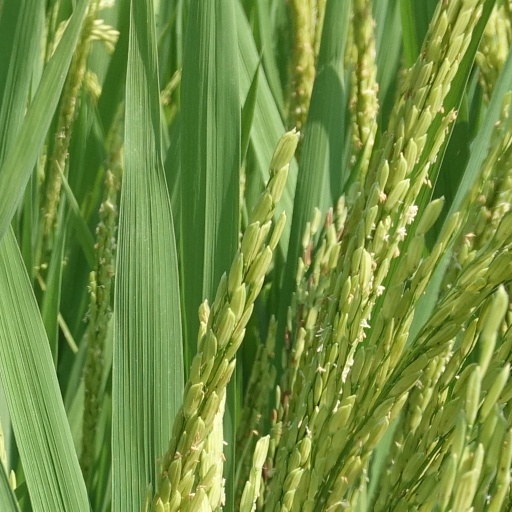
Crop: rice